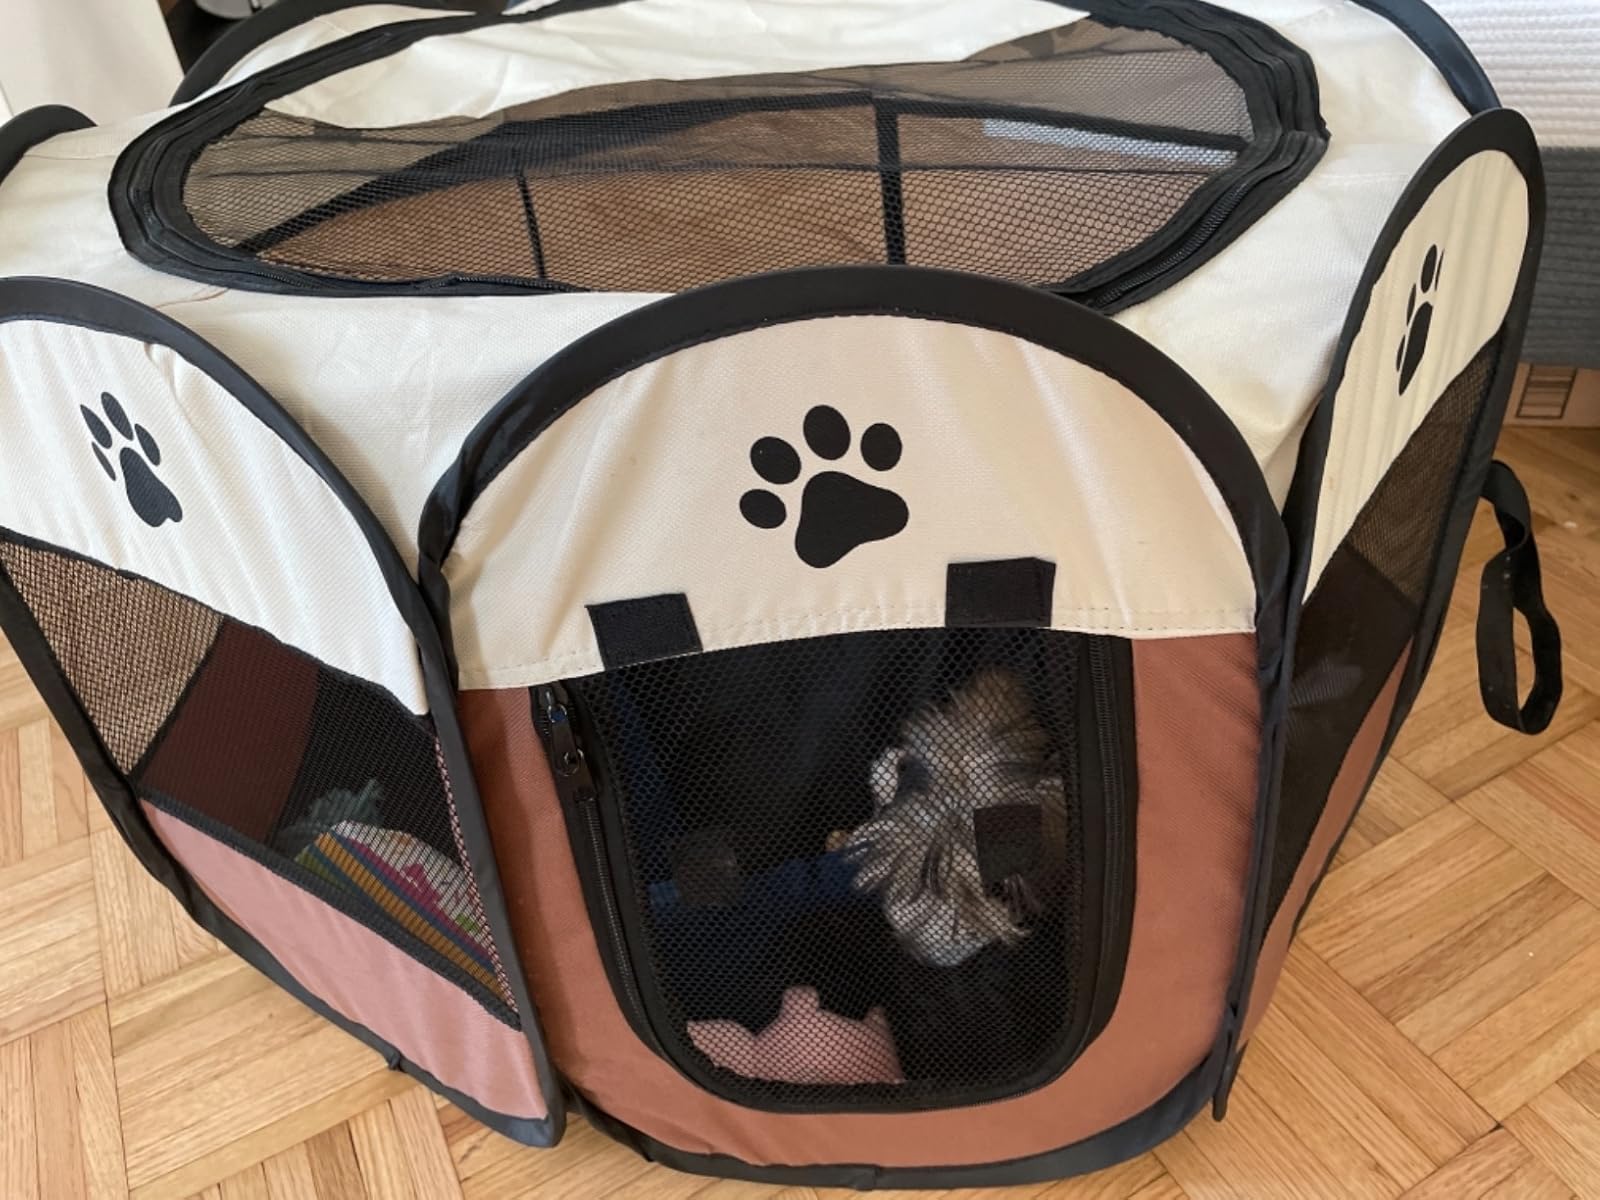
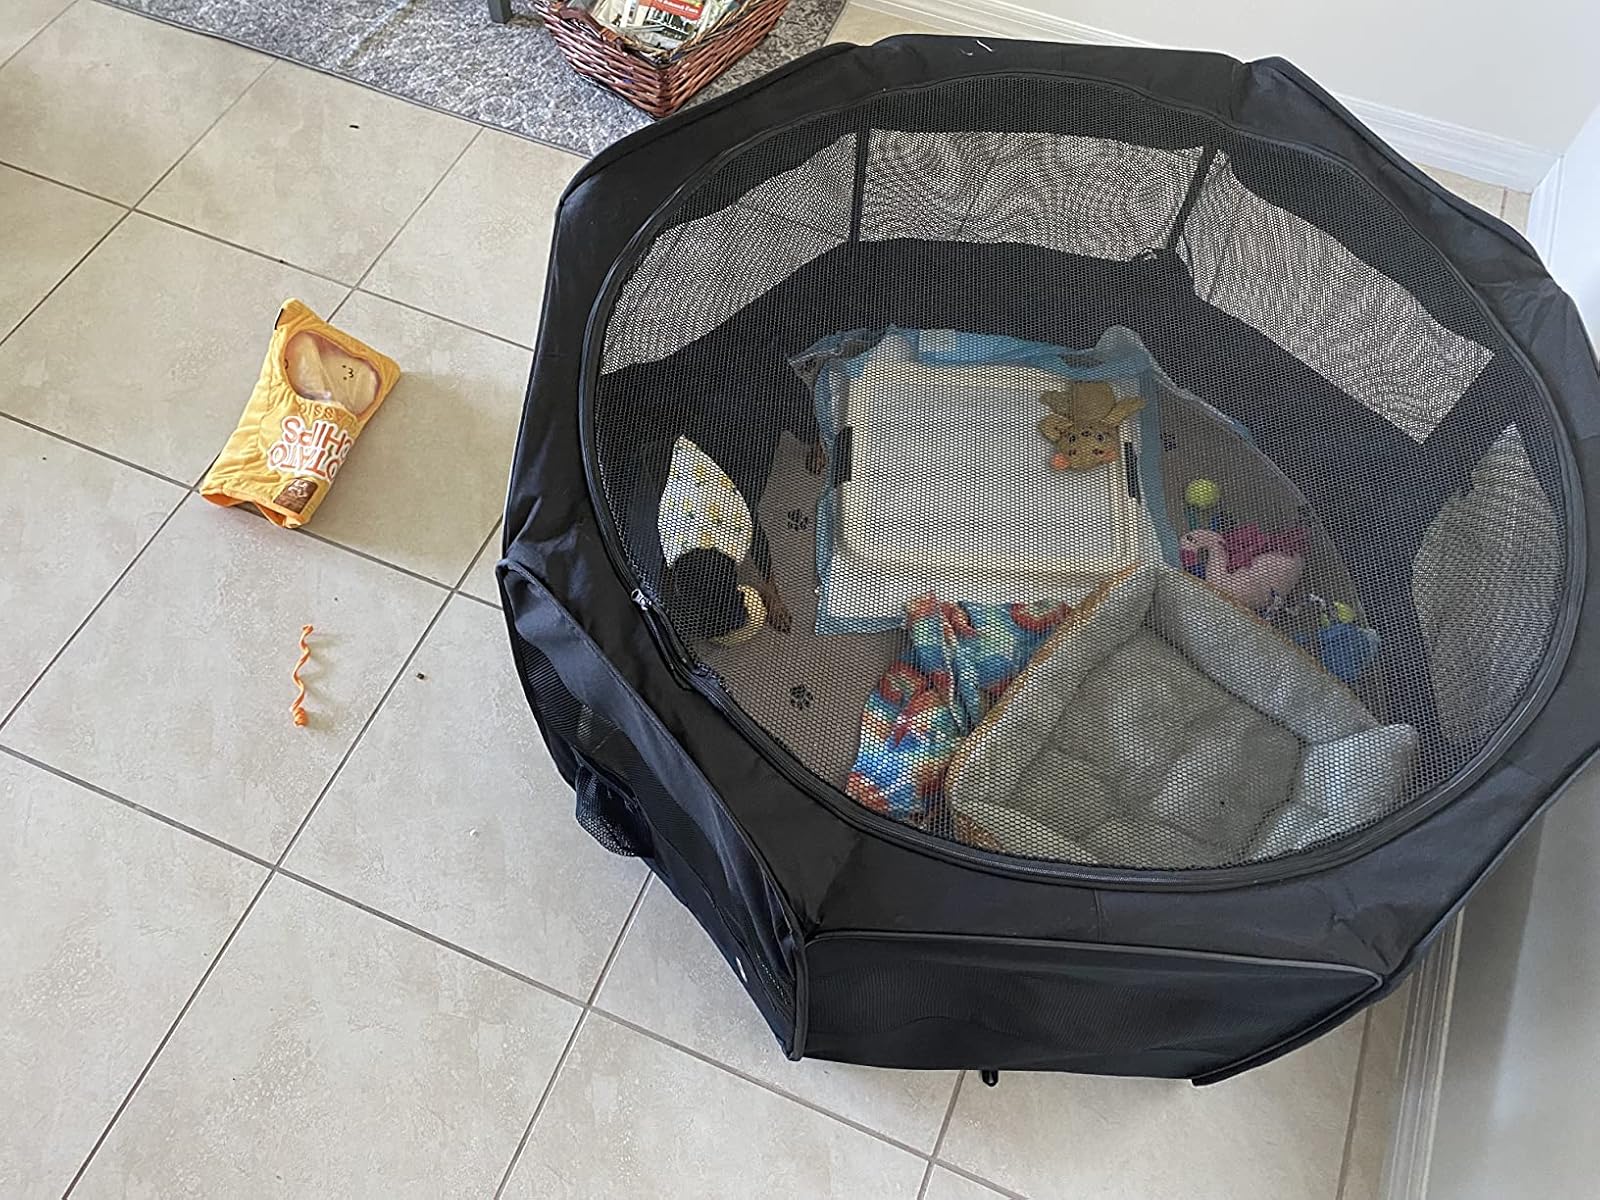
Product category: items_kennel
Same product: no